Jirawala Tirth

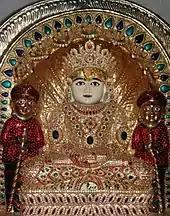
Jirawala Parshvanatha idol

The current structure of the temple dates back to 1134 AD. The temple is considered an important Jain pilgrimage center.